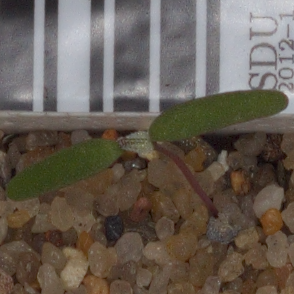
Label: fat_hen